Neuroscience of free will

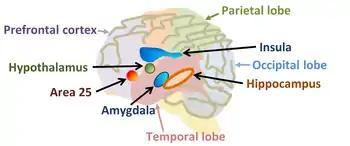
Some areas of the human brain implicated in mental disorders that might be related to free will. Area 25 refers to Brodmann's area 25, related to major depression.

Some philosophers, such as Alfred Mele and Daniel Dennett, have questioned the language used by researchers, suggesting that "free will" means different things to different people (e.g., some notions of "free will" posit that free will is compatible with determinism, while others do not). Dennett insisted that many important and common conceptions of "free will" are compatible with the emerging evidence from neuroscience.